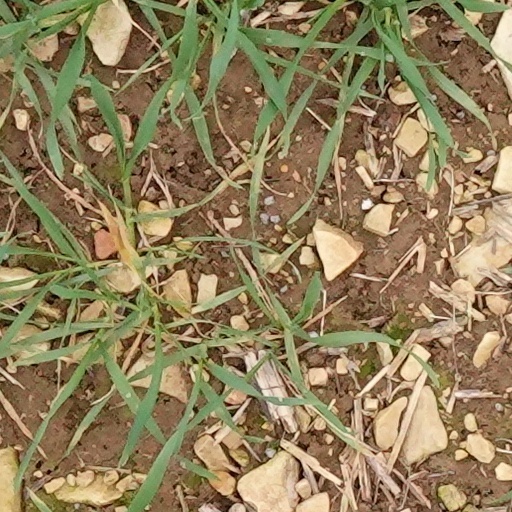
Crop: wheat